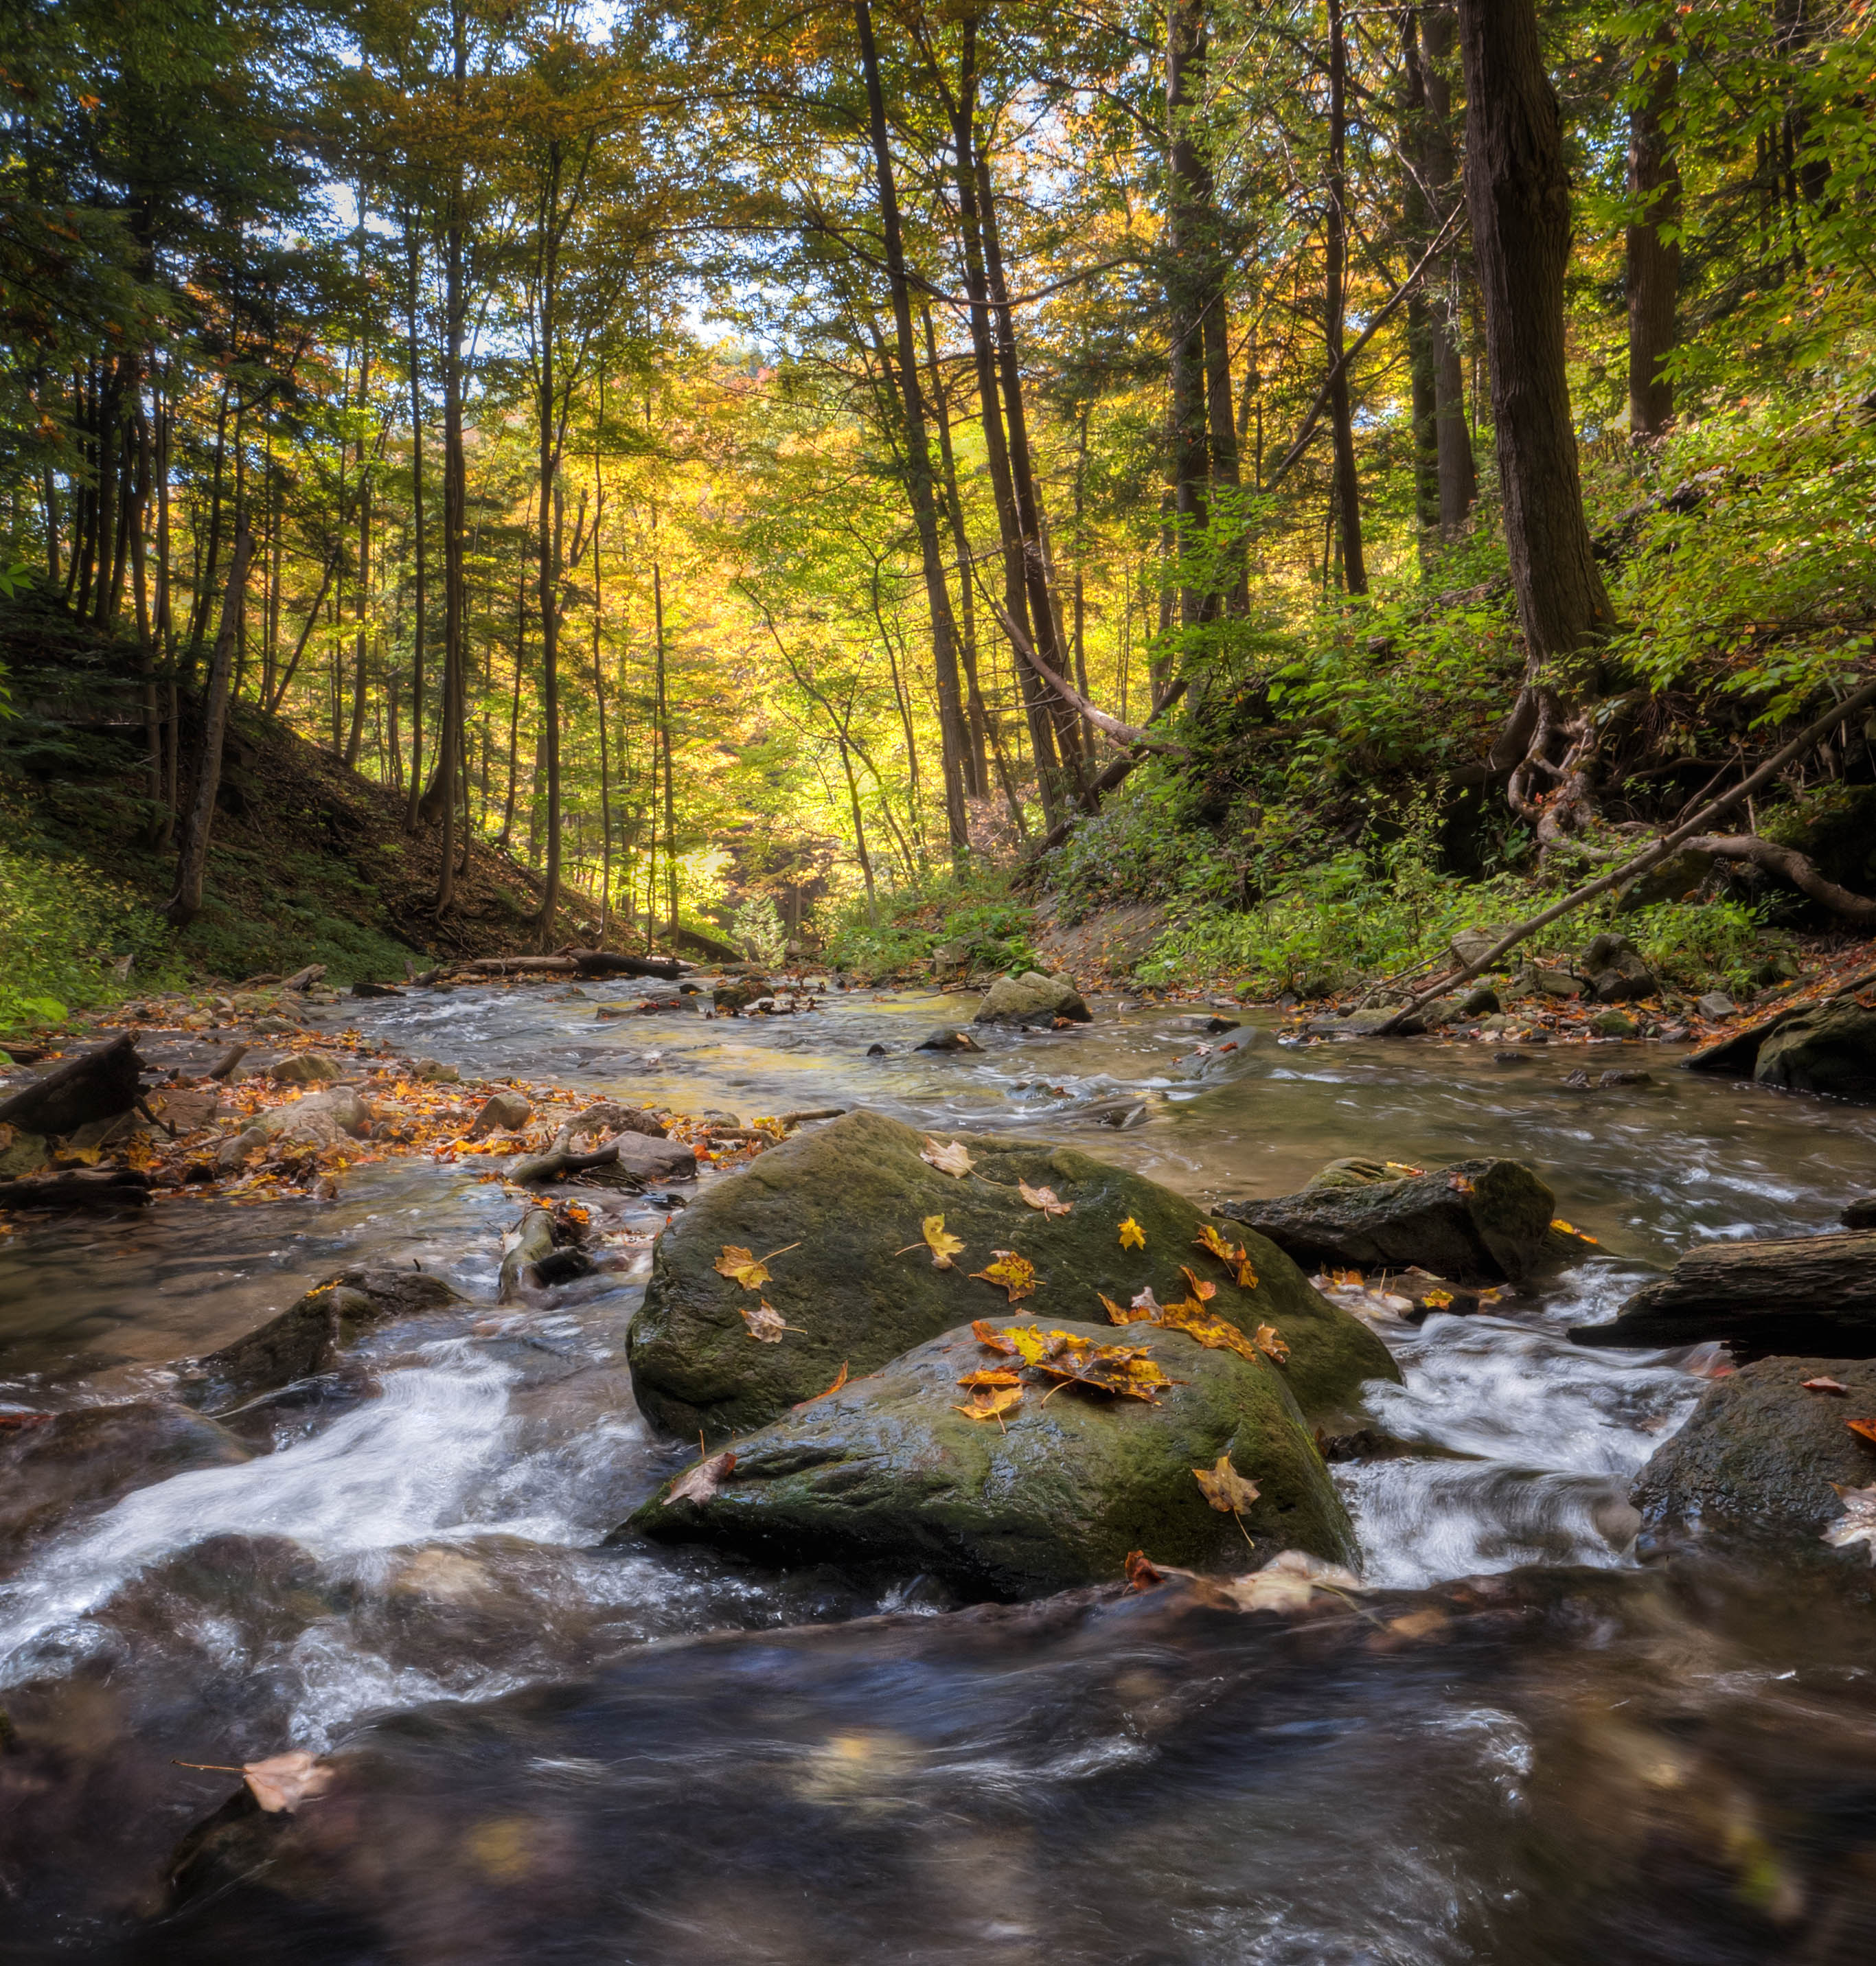
landscape, tree, water, nature, forest, creek, wilderness, trail, sunlight, leaf, river, stream, reflection, autumn, rapid, season, body of water, trees, rocks, outdoors, woods, rainforest, rapids, woodland, habitat, natural environment, geographical feature